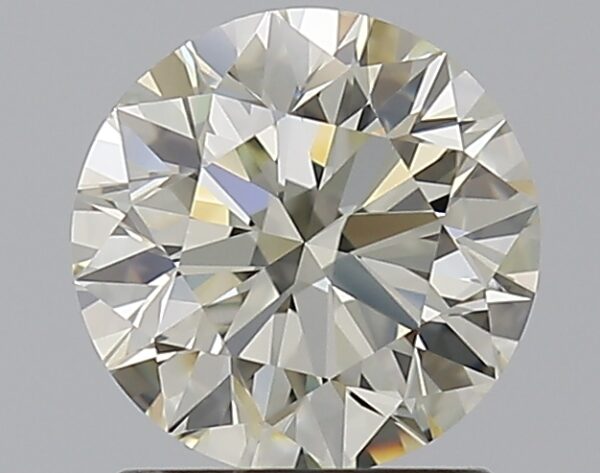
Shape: round
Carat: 1.29
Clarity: VS1
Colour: M
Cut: EX
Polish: EX
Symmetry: EX
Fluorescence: F
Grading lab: GIA
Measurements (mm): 6.89 x 6.93 x 4.33